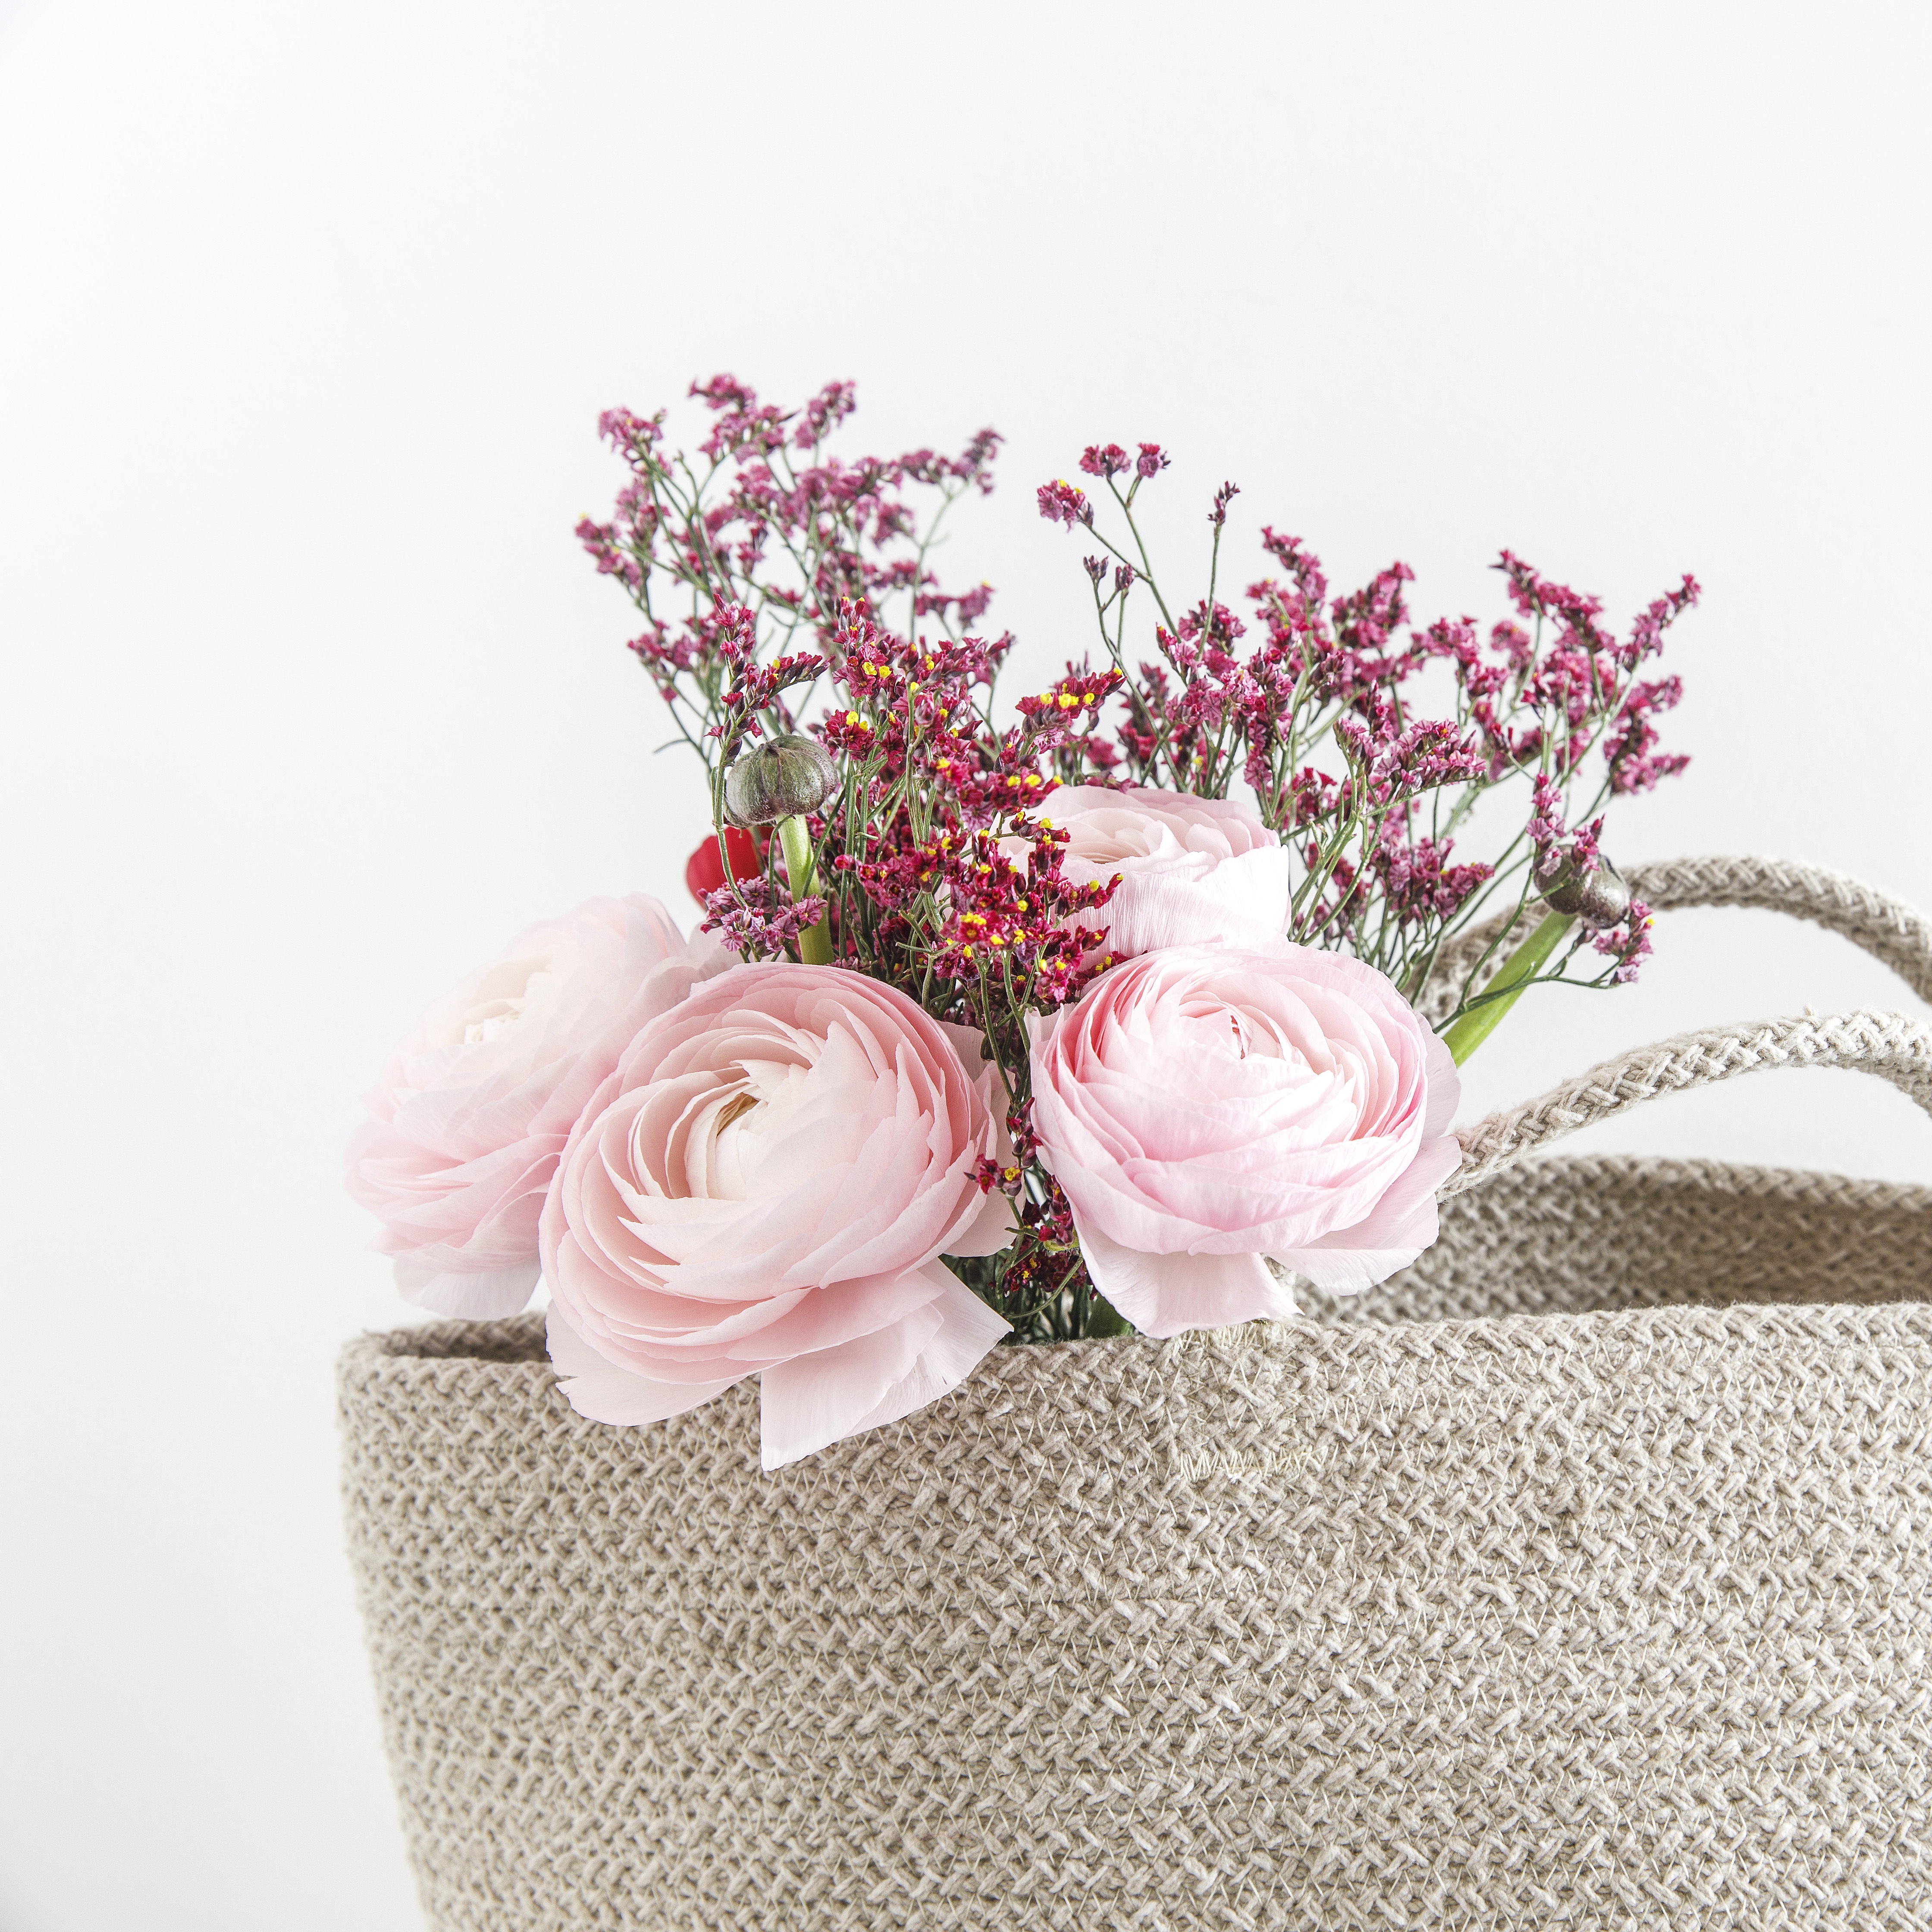
flower, plant, petal, pink, Hybrid tea rose, headgear, rose, artificial flower, headpiece, bouquet, garden roses, flower arranging, rose family, flowering plant, magenta, wedding ceremony supply, rose order, twig, cut flowers, rosa centifolia, blossom, hair accessory, peach, fashion accessory, bridal accessory, floral design, rectangle, floribunda, floristry, embellishment, linens, serveware, Pedicel, still life photography, interior design, artwork, centrepiece, jewellery, pattern, plant stem, ikebana